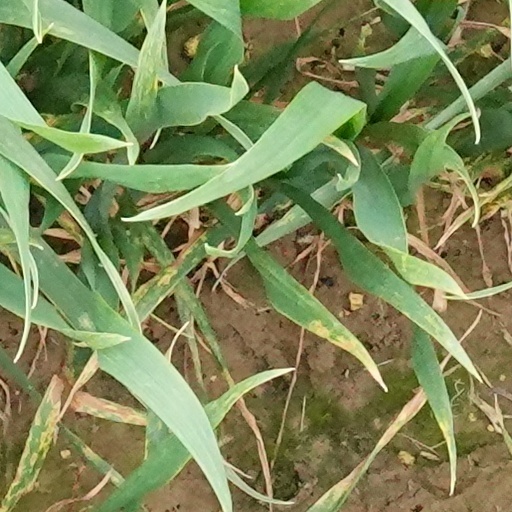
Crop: wheat